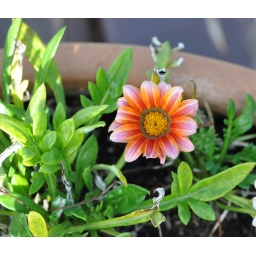
A flower in the pot